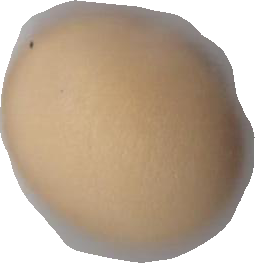
Variety: Dega